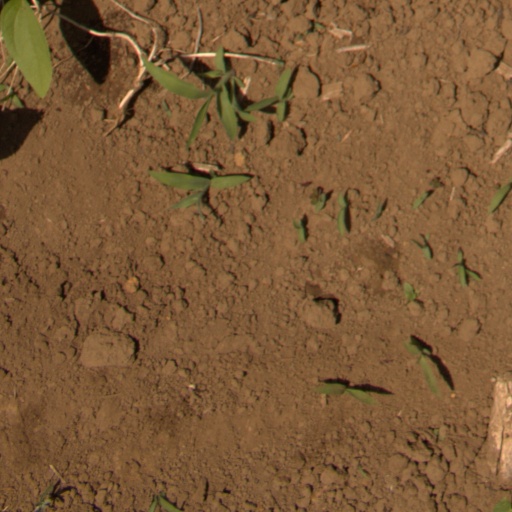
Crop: Jerusalem artichoke